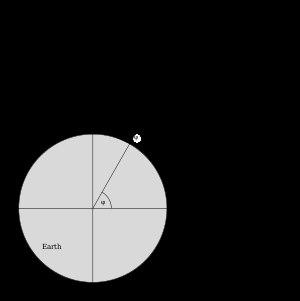
L'astrométrie, mieux connue autrefois sous le nom d'astronomie de position, est la branche de l'astronomie qui évalue la position, la distance et le mouvement des étoiles et des autres objets célestes. Elle donne aux astronomes un cadre de référence pour leurs observations et sert à l'élaboration du Temps universel.